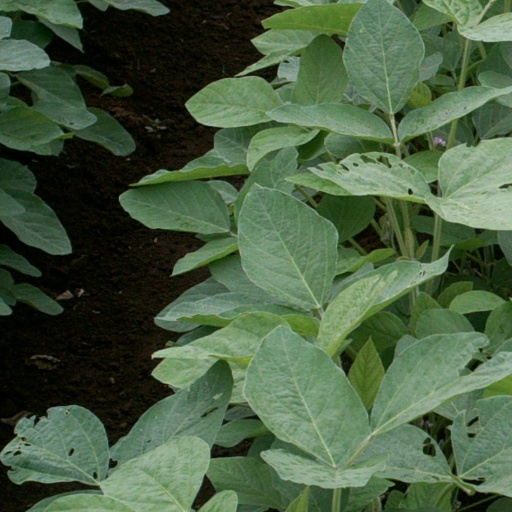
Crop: soybean